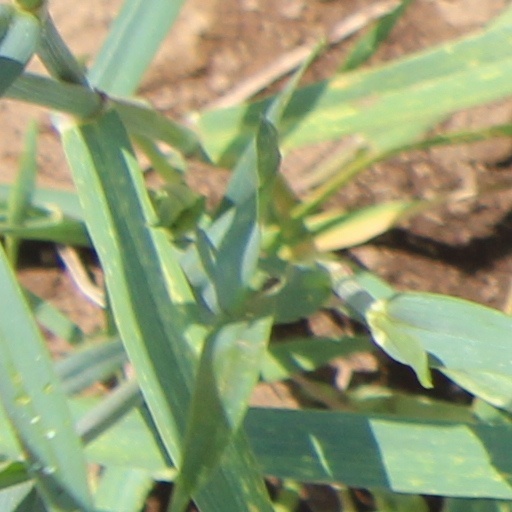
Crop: wheat